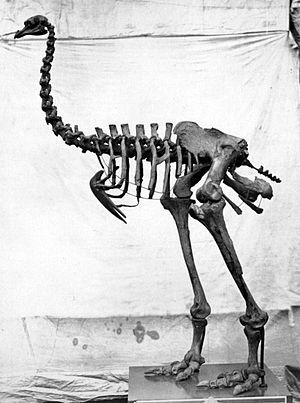
Pachyornis est un genre éteint de grands oiseaux terrestres de Nouvelle-Zélande, incapables de voler, de la famille des dinornithidés.